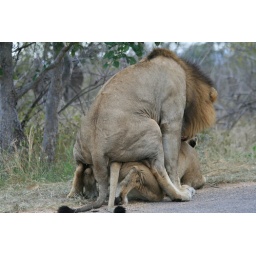
lions mating at the side of the road in Kruger park, South Africa. This was the highlight of our 5 days safari!